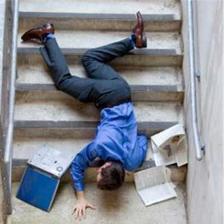
Image emotion (VAD): valence: -0.6, arousal: 0.4, dominance: -0.6
Candidate emotion words:
haunted — valence: -0.472, arousal: 0.462, dominance: 0.04
cowardly — valence: -0.796, arousal: -0.23, dominance: -0.746
frightened — valence: -0.694, arousal: 0.634, dominance: -0.49
unsettled — valence: -0.584, arousal: 0.294, dominance: -0.66
Best matching emotion: frightened